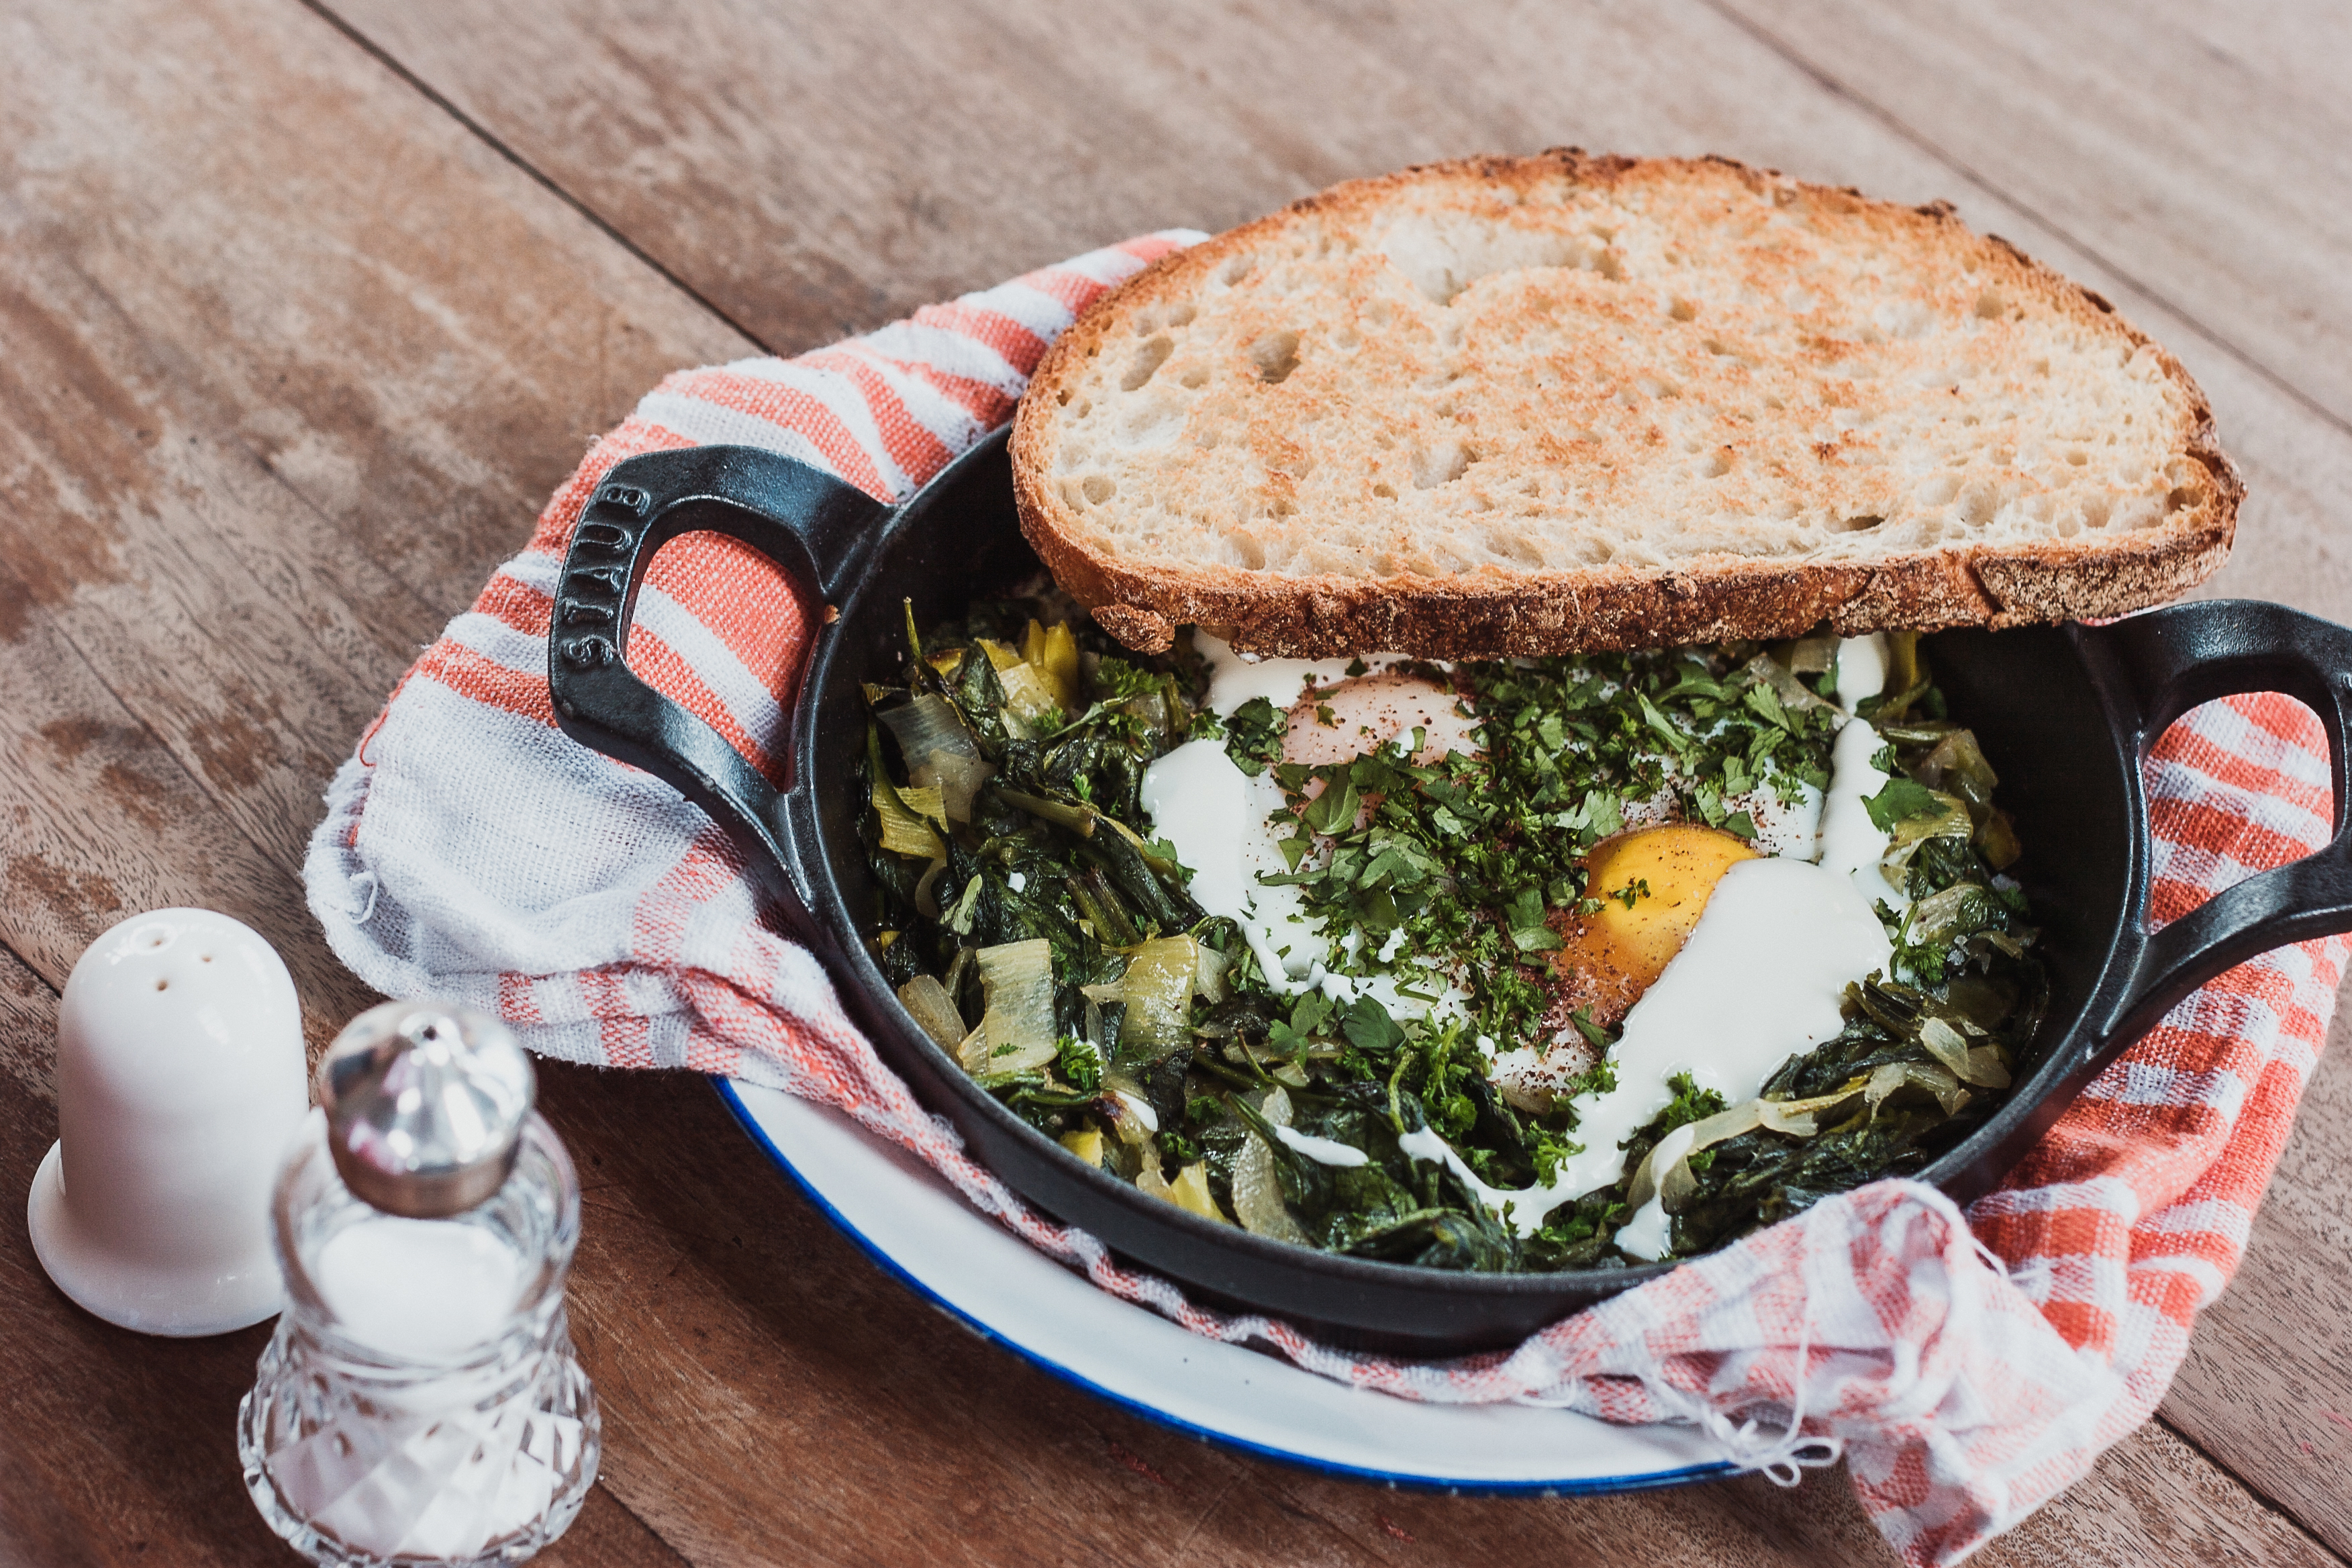
dish, meal, food, produce, vegetable, breakfast, lunch, cuisine, bread, toast, cast iron, skillet